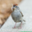
Label: bird